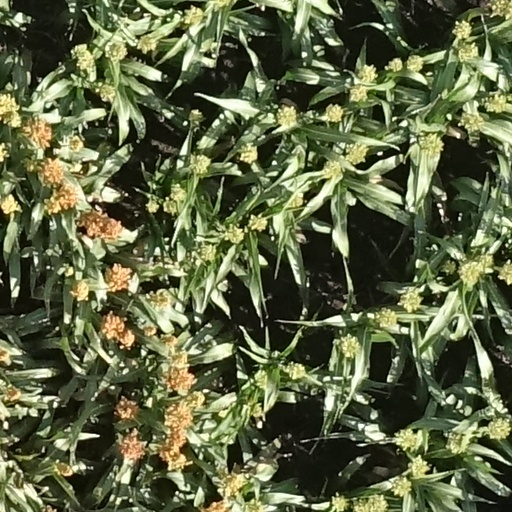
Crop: sorghum